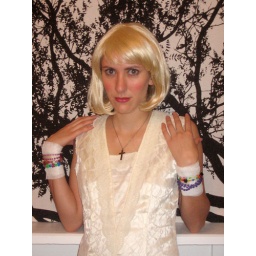
killed herself by jumping out of a window, impaling herself on a fence